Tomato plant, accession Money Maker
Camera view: bottom (45 deg); turntable rotation: 120 degrees
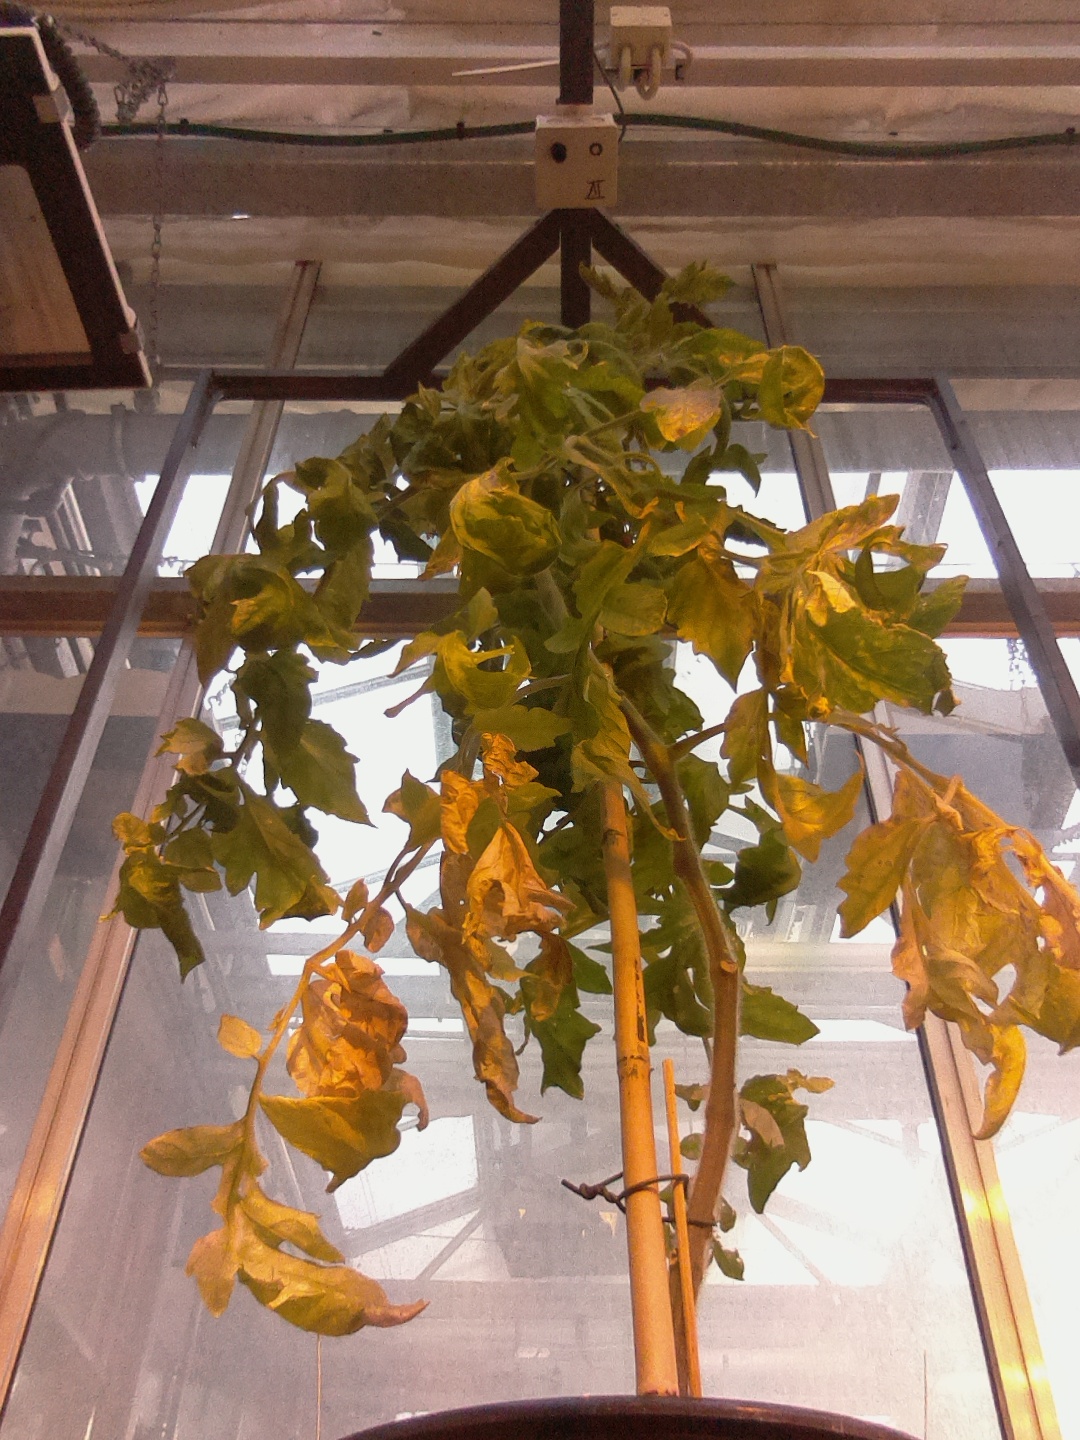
BBCH growth stage 82: 20%-30% of fruits show typical fully ripe color